Henri Swinkels

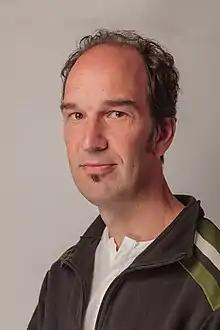

Henri Swinkels (born 25 October 1963) is a Dutch politician of the Socialist Party. He served as a temporary member of the House of Representatives of the Netherlands in 2014. Between 2015 and 2019 he was a member of the Provincial-Executive of North Brabant.